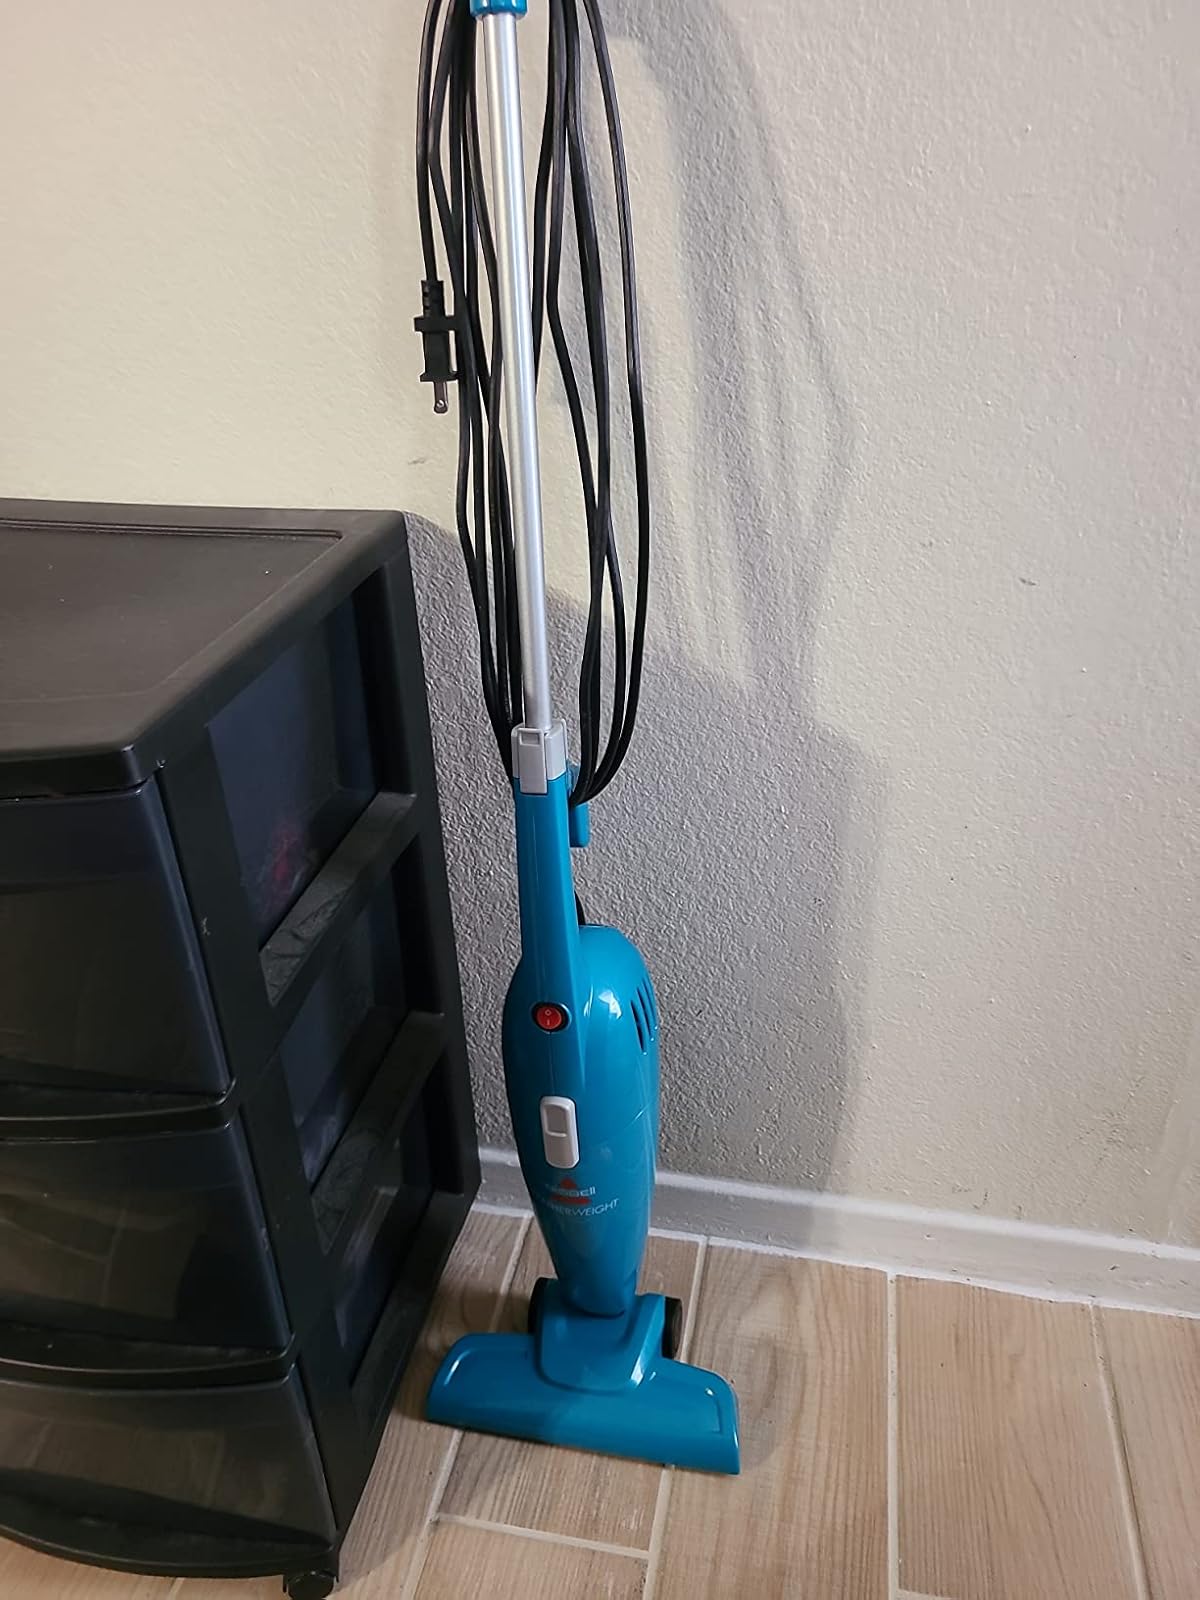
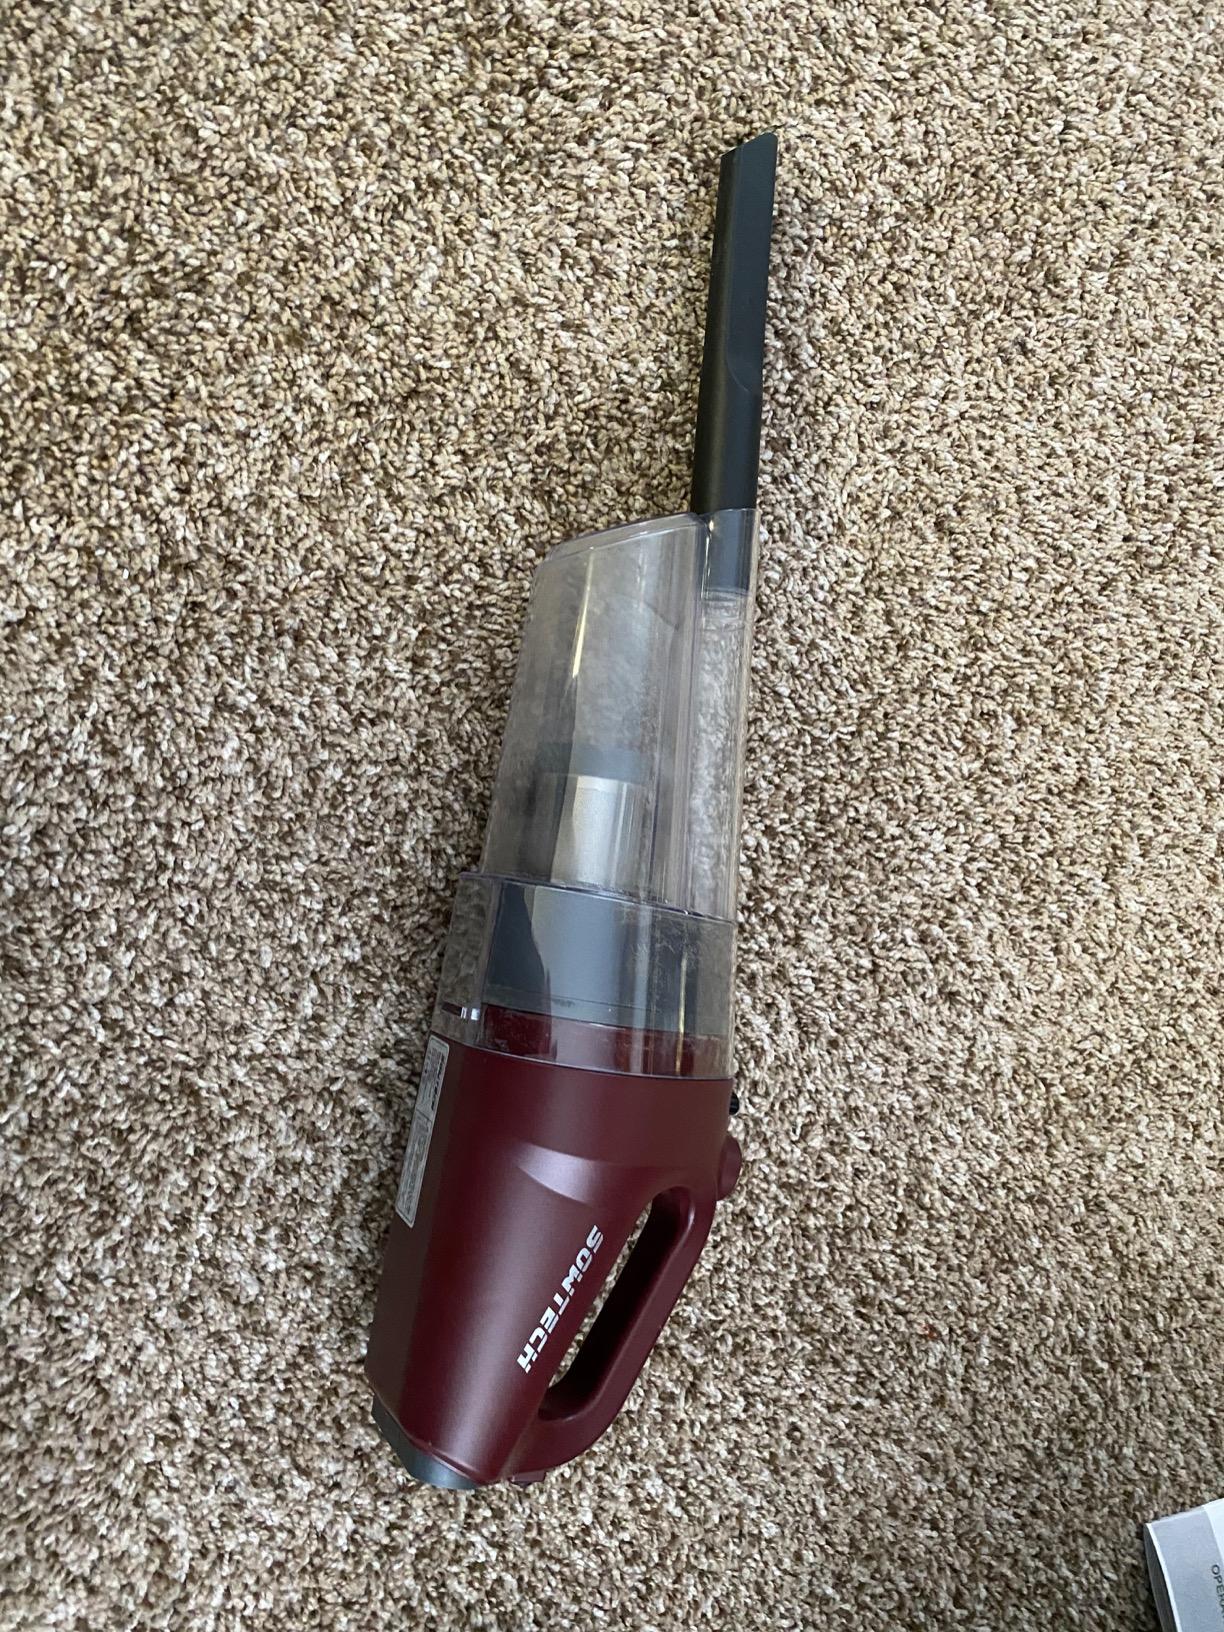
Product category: items_vacuum
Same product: no